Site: brandenburg
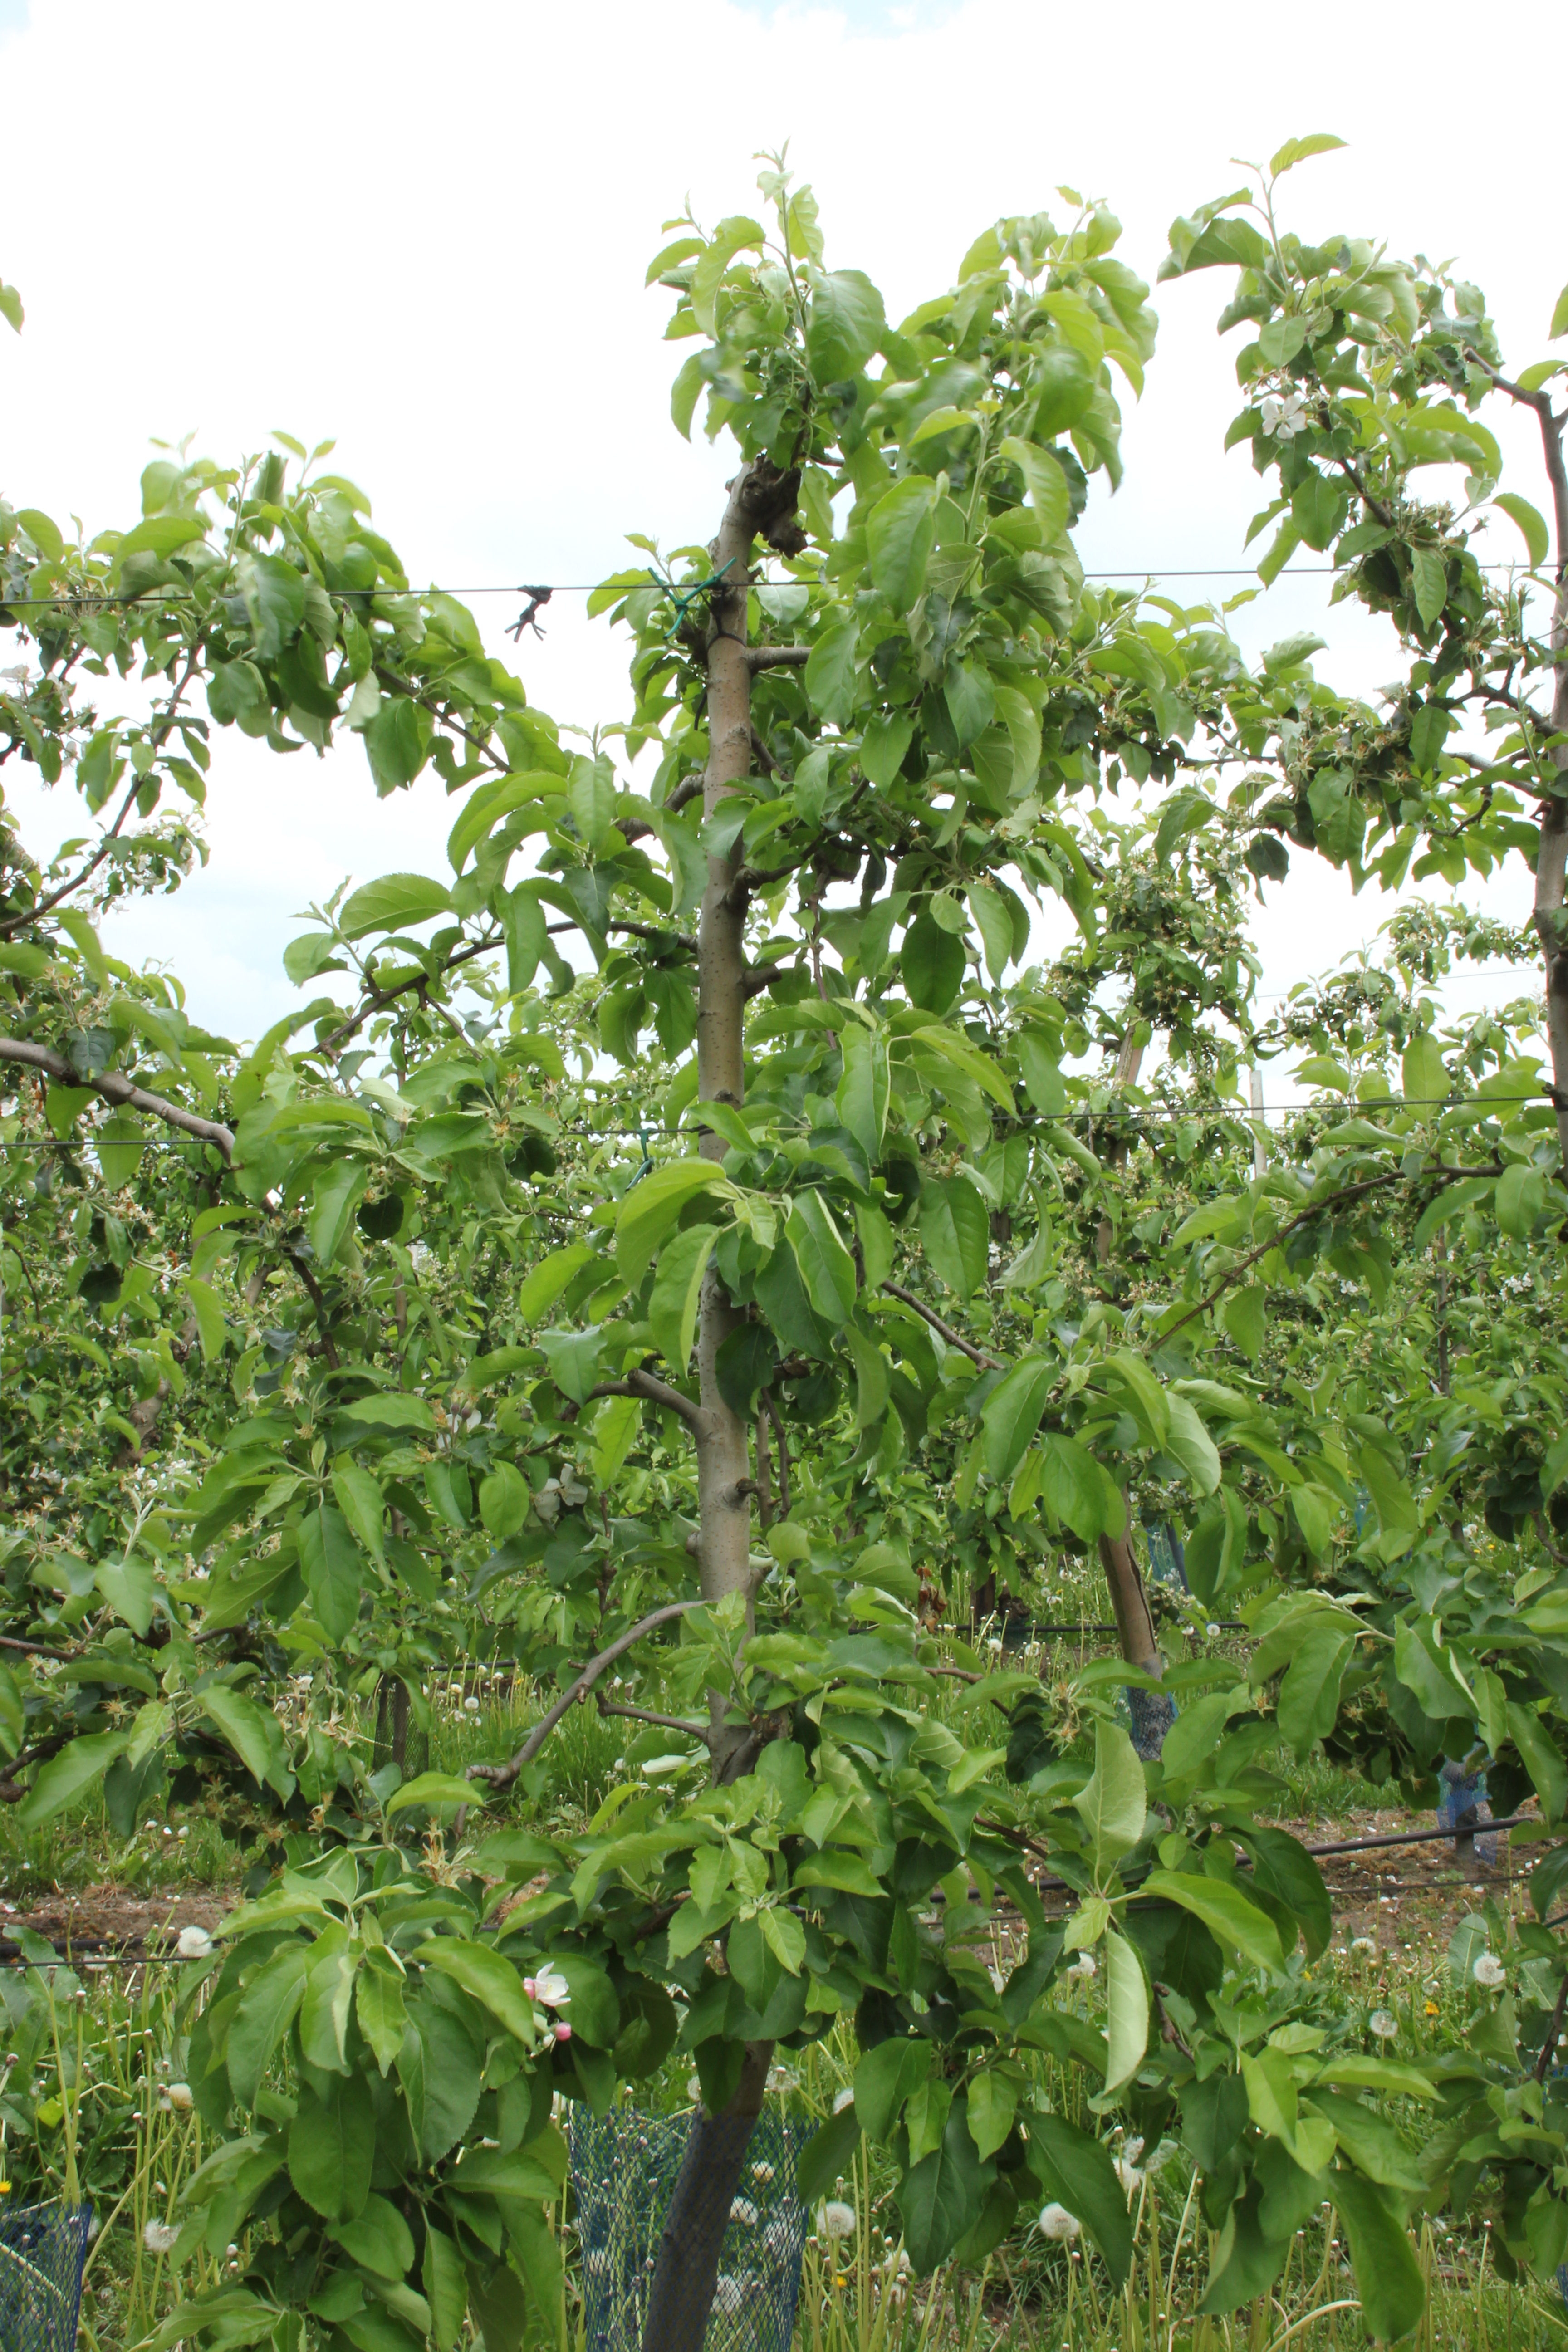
Growth stage (BBCH 67): Flowering